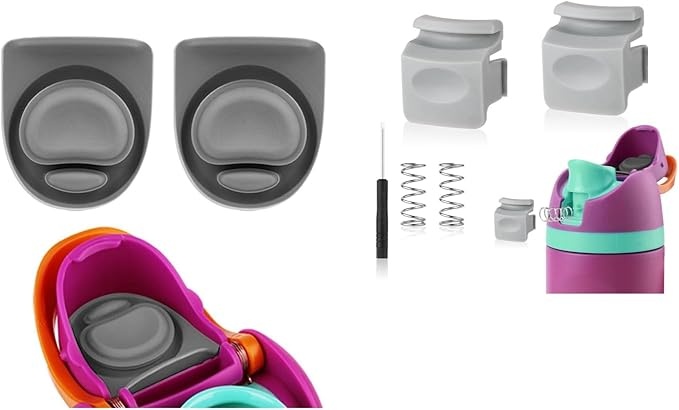
4pcs Replacement Stopper & Button Compatible with Owala FreeSip, Water Bottle Top Lid Replacement Parts for Owala 19/24/32/40oz BPA-Free Seal Bottle Cap Mouth Stopper Gasket Silicone Plug Accessories
About This Package Content: You will receive 2pcs replacement stoppers & 2pcs replacement buttons , which specially deigned for Owala FreeSip stainless steel insulation water bottle; sufficient quantity for your daily use or replacement needs, or you can also share with your family or friends. Overview Material : Silicone Color : Gray Brand : EDUFUNBO Style : Compact Shape : Round
Brand: EDUFUNBO
Category: Home & Garden > Kitchen & Dining > Food & Beverage Carriers > Replacement Drink Lids